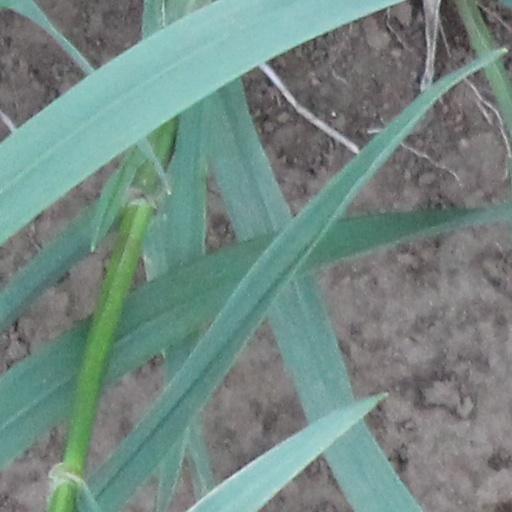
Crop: wheat